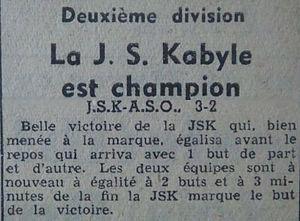
Article du quotidien sportif disparu Champion sur la victoire de la JS Kabylie en championnat de 2ème division. Daté du 13 avril 1950.
Cet article retrace l'histoire de la Jeunesse sportive de Kabylie depuis sa création. Fondé en 1928, le club algérien et kabyle ne dispute officiellement ses premiers matchs qu'en 1946. Après avoir commencé son existence en troisième division d'Alger, le club monte de 3 divisions avant le début de la Guerre d'Algérie en 1954. La fin de ce conflit en 1962 et le retour des compétitions n'interrompt pas l'ascension de la JSK qui arrive en première division en 1969 après son titre en deuxième division. Elle n'est jamais redescendue depuis. Avec 14 titres de champion d'Algérie, elle détient le record de titres obtenus.